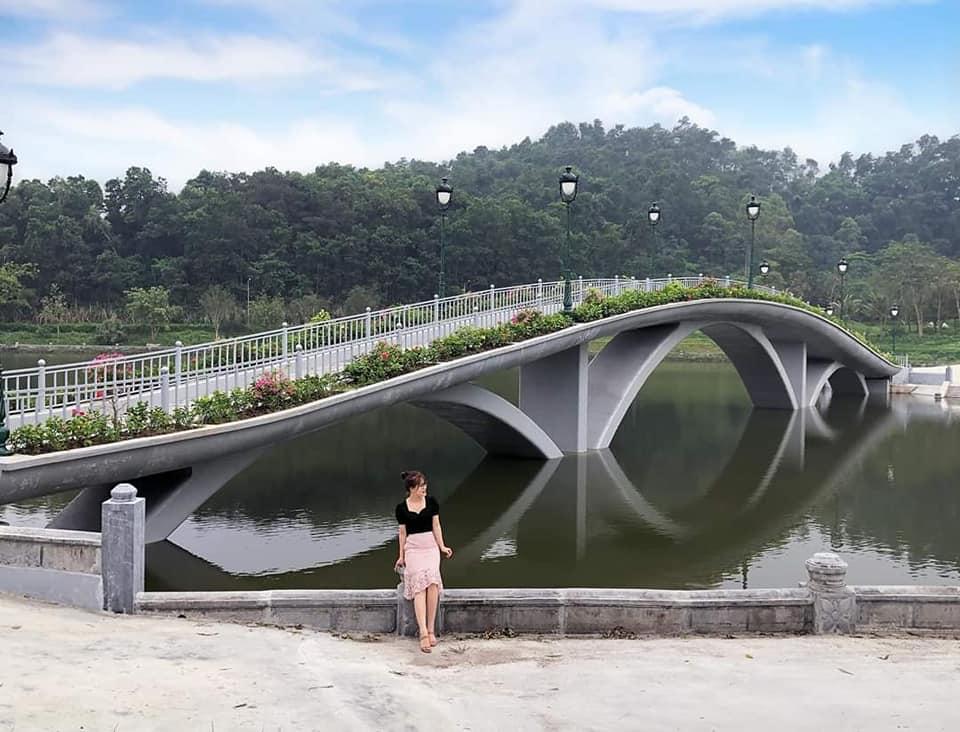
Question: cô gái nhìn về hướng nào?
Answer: cô gái nhìn về hướng bên trái